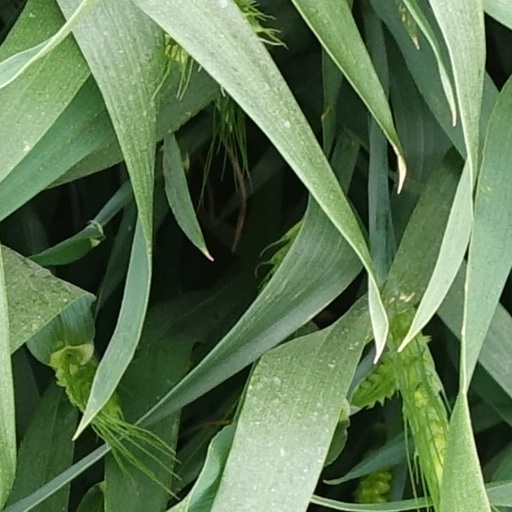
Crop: wheat